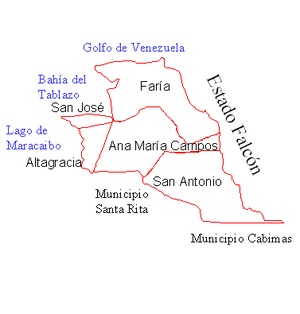
Miranda est l'une des 21 municipalités de l'État de Zulia au Venezuela. Son chef-lieu est Los Puertos de Altagracia. En 2011, la population s'élève à 97 463 habitants.